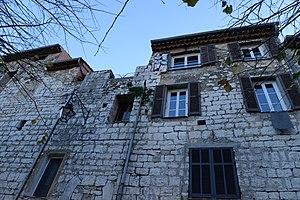
Les remparts de Vence, construits probablement au XIIIᵉ siècle, constituent une enceinte entourant le centre historique de Vence dans les Alpes-Maritimes. Ils ont une forme elliptique d'une longueur de 600 m et comportent cinq portes. Tout le long des remparts, des immeubles ont été construits. Les crénelages et des éléments constructifs des remparts sont encore visibles sur plusieurs façades.